COVID-19 pandemic in New York City

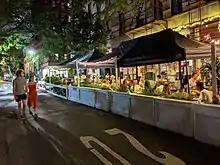
Masked New Yorkers walk by a restaurant providing outdoor dining under Open Restaurants

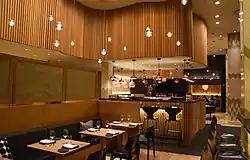
Agern, a one-Michelin-star restaurant in Grand Central Terminal, permanently closed due to the pandemic

New York City issued new commuter guidelines following the start of the outbreak, asking sick individuals to stay off public transit, and encouraging citizens to avoid densely packed buses, subways, and trains. Beginning March 25, service on buses, subways, and commuter rail was reduced due to decreased ridership. Ridership had decreased by 92% on April 8, when 41 Metropolitan Transportation Authority (MTA) workers had died. By April 22, 2020, COVID-19 had killed 83 agency employees; that number had increased to 131 by late August. The agency announced that their families would be eligible for $500,000 in death benefits.